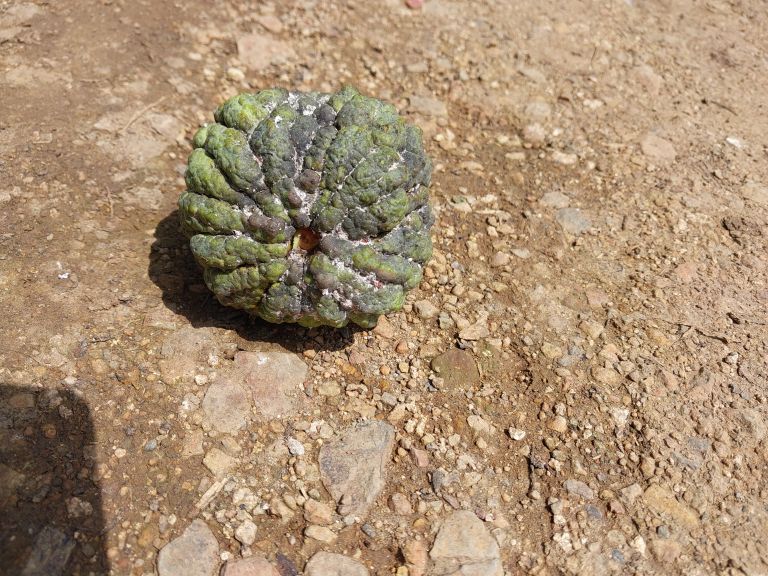
Disease label: Blank Canker